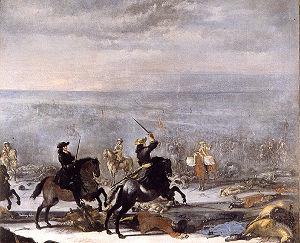
1676 est une année bissextile commençant un mercredi.
Lund est l'une des plus anciennes villes de Suède bien qu'elle soit initialement une ville danoise. La date de fondation officielle de la ville est 990, cependant, des fouilles effectuées non loin de là, à Uppåkra, laissent penser que Lund date en fait du Iᵉʳ siècle av. J.-C. et a été déplacé en 990 sur le site actuel.
Lund est une ville située au sud-ouest de la Scanie, à l'extrême sud de la Suède. La ville est la 11ᵉ ville la plus peuplée de Suède, comptant 82 800 habitants en 2010 et 108 947 habitants en comptant le reste de la commune. Elle fait partie de la région de l'Öresund, qui inclut Malmö et Copenhague, et est une des régions les plus dynamiques d'Europe.
Le 4 décembre est le 338ᵉ jour de l'année du calendrier grégorien, le 339ᵉ en cas d'année bissextile. Il reste 27 jours avant la fin de l'année.